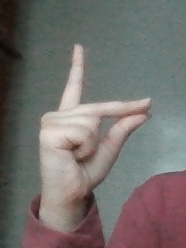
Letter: ta